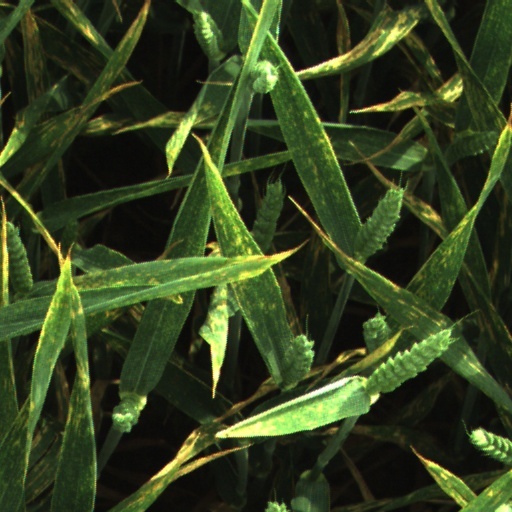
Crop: wheat